Belarus in the Eurovision Song Contest 2007

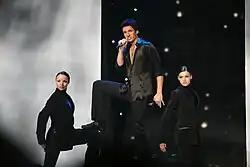
Koldun performing during the Eurovision Song Contest 2007

According to Eurovision rules, all nations with the exceptions of the host country, the "Big Four" (France, Germany, Spain and the United Kingdom) and the ten highest placed finishers in the 2006 contest are required to qualify from the semi-final in order to compete for the final; the top ten countries from each semi-final progress to the final. On 12 March 2007, a special allocation draw was held which determined the running order for the semi-final on 10 May 2007. Belarus was drawn to perform in position 4, following the entry from and before the entry from .